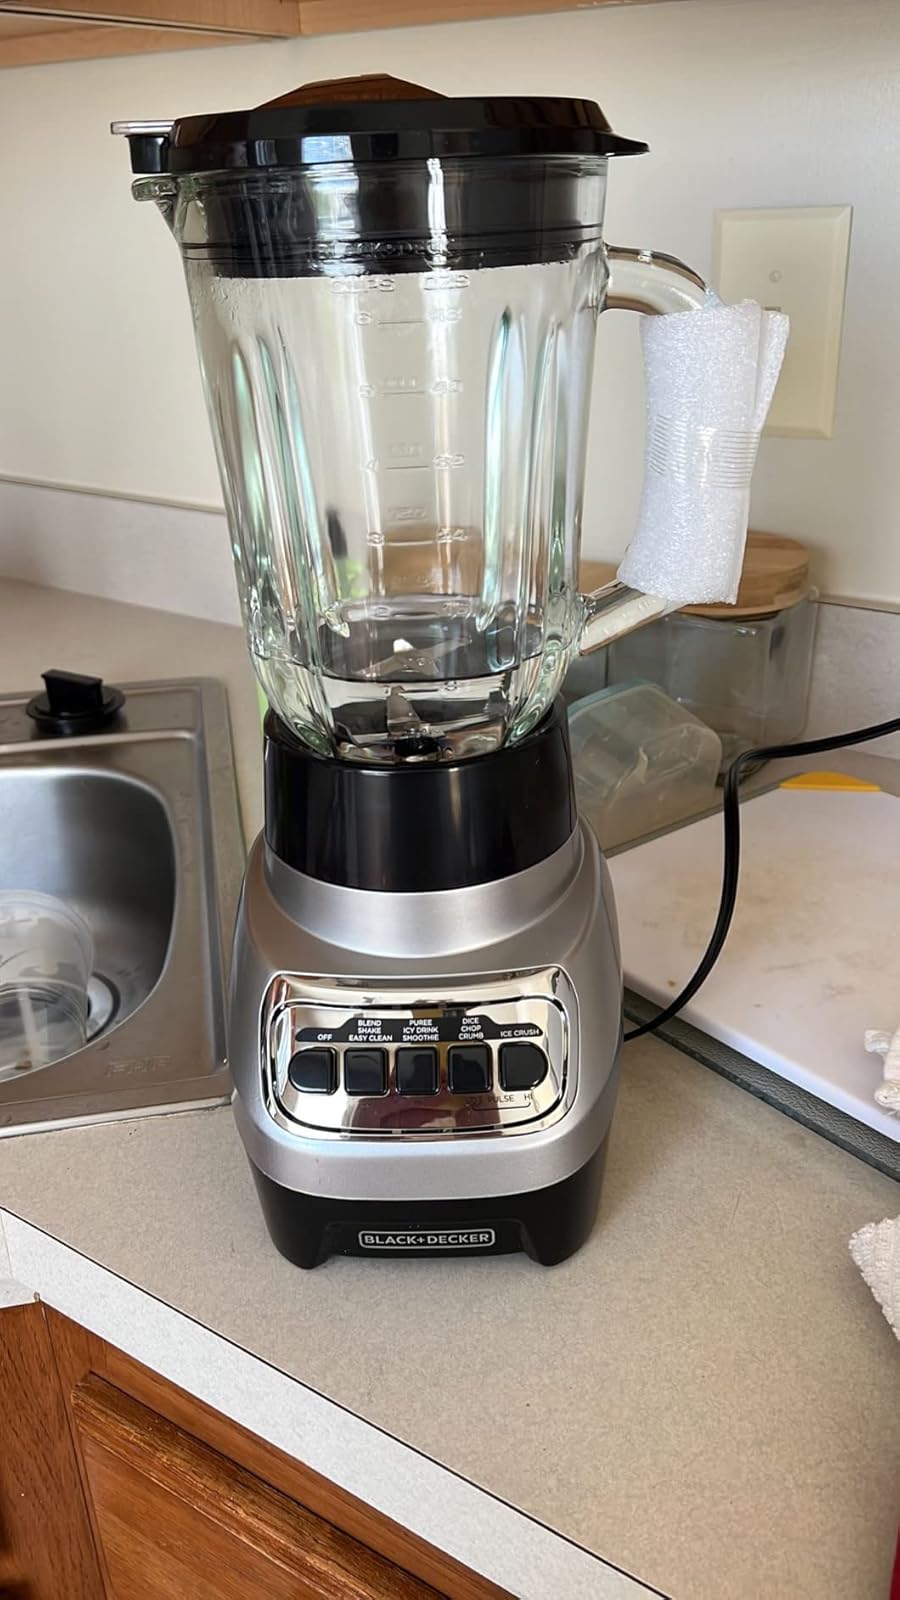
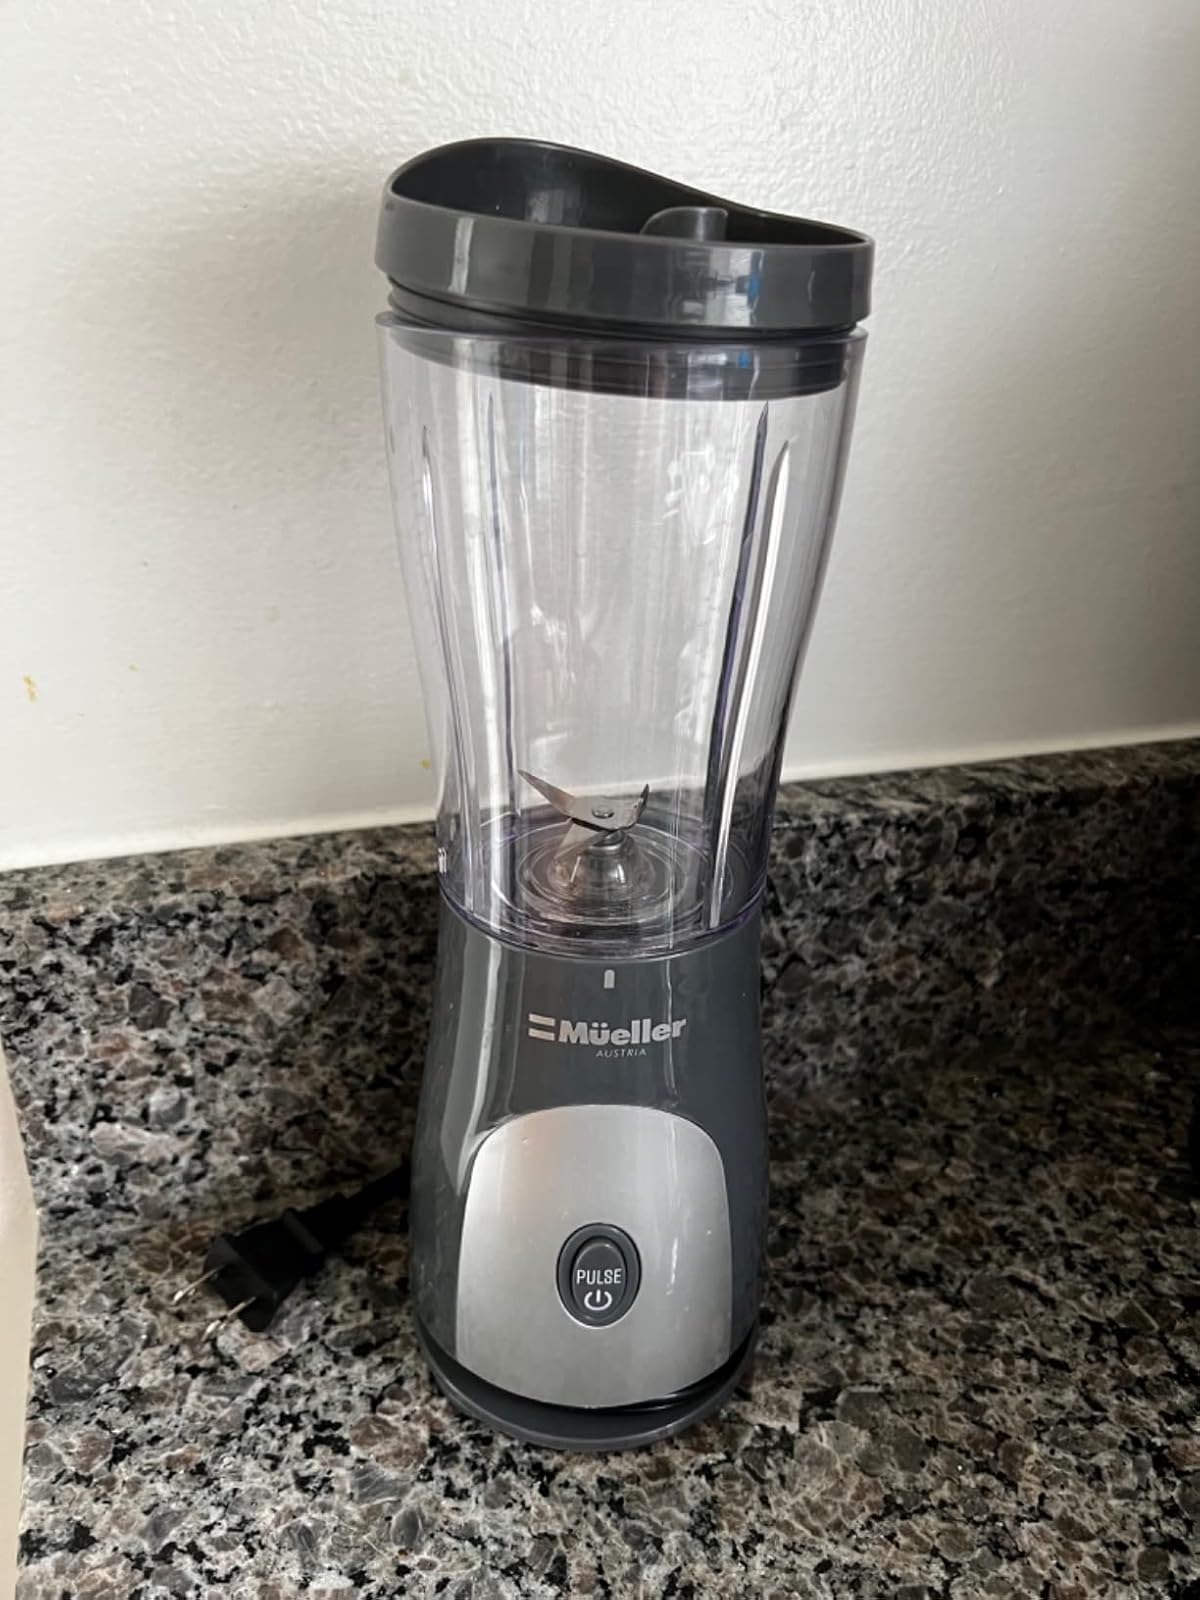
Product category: items_blender
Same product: no